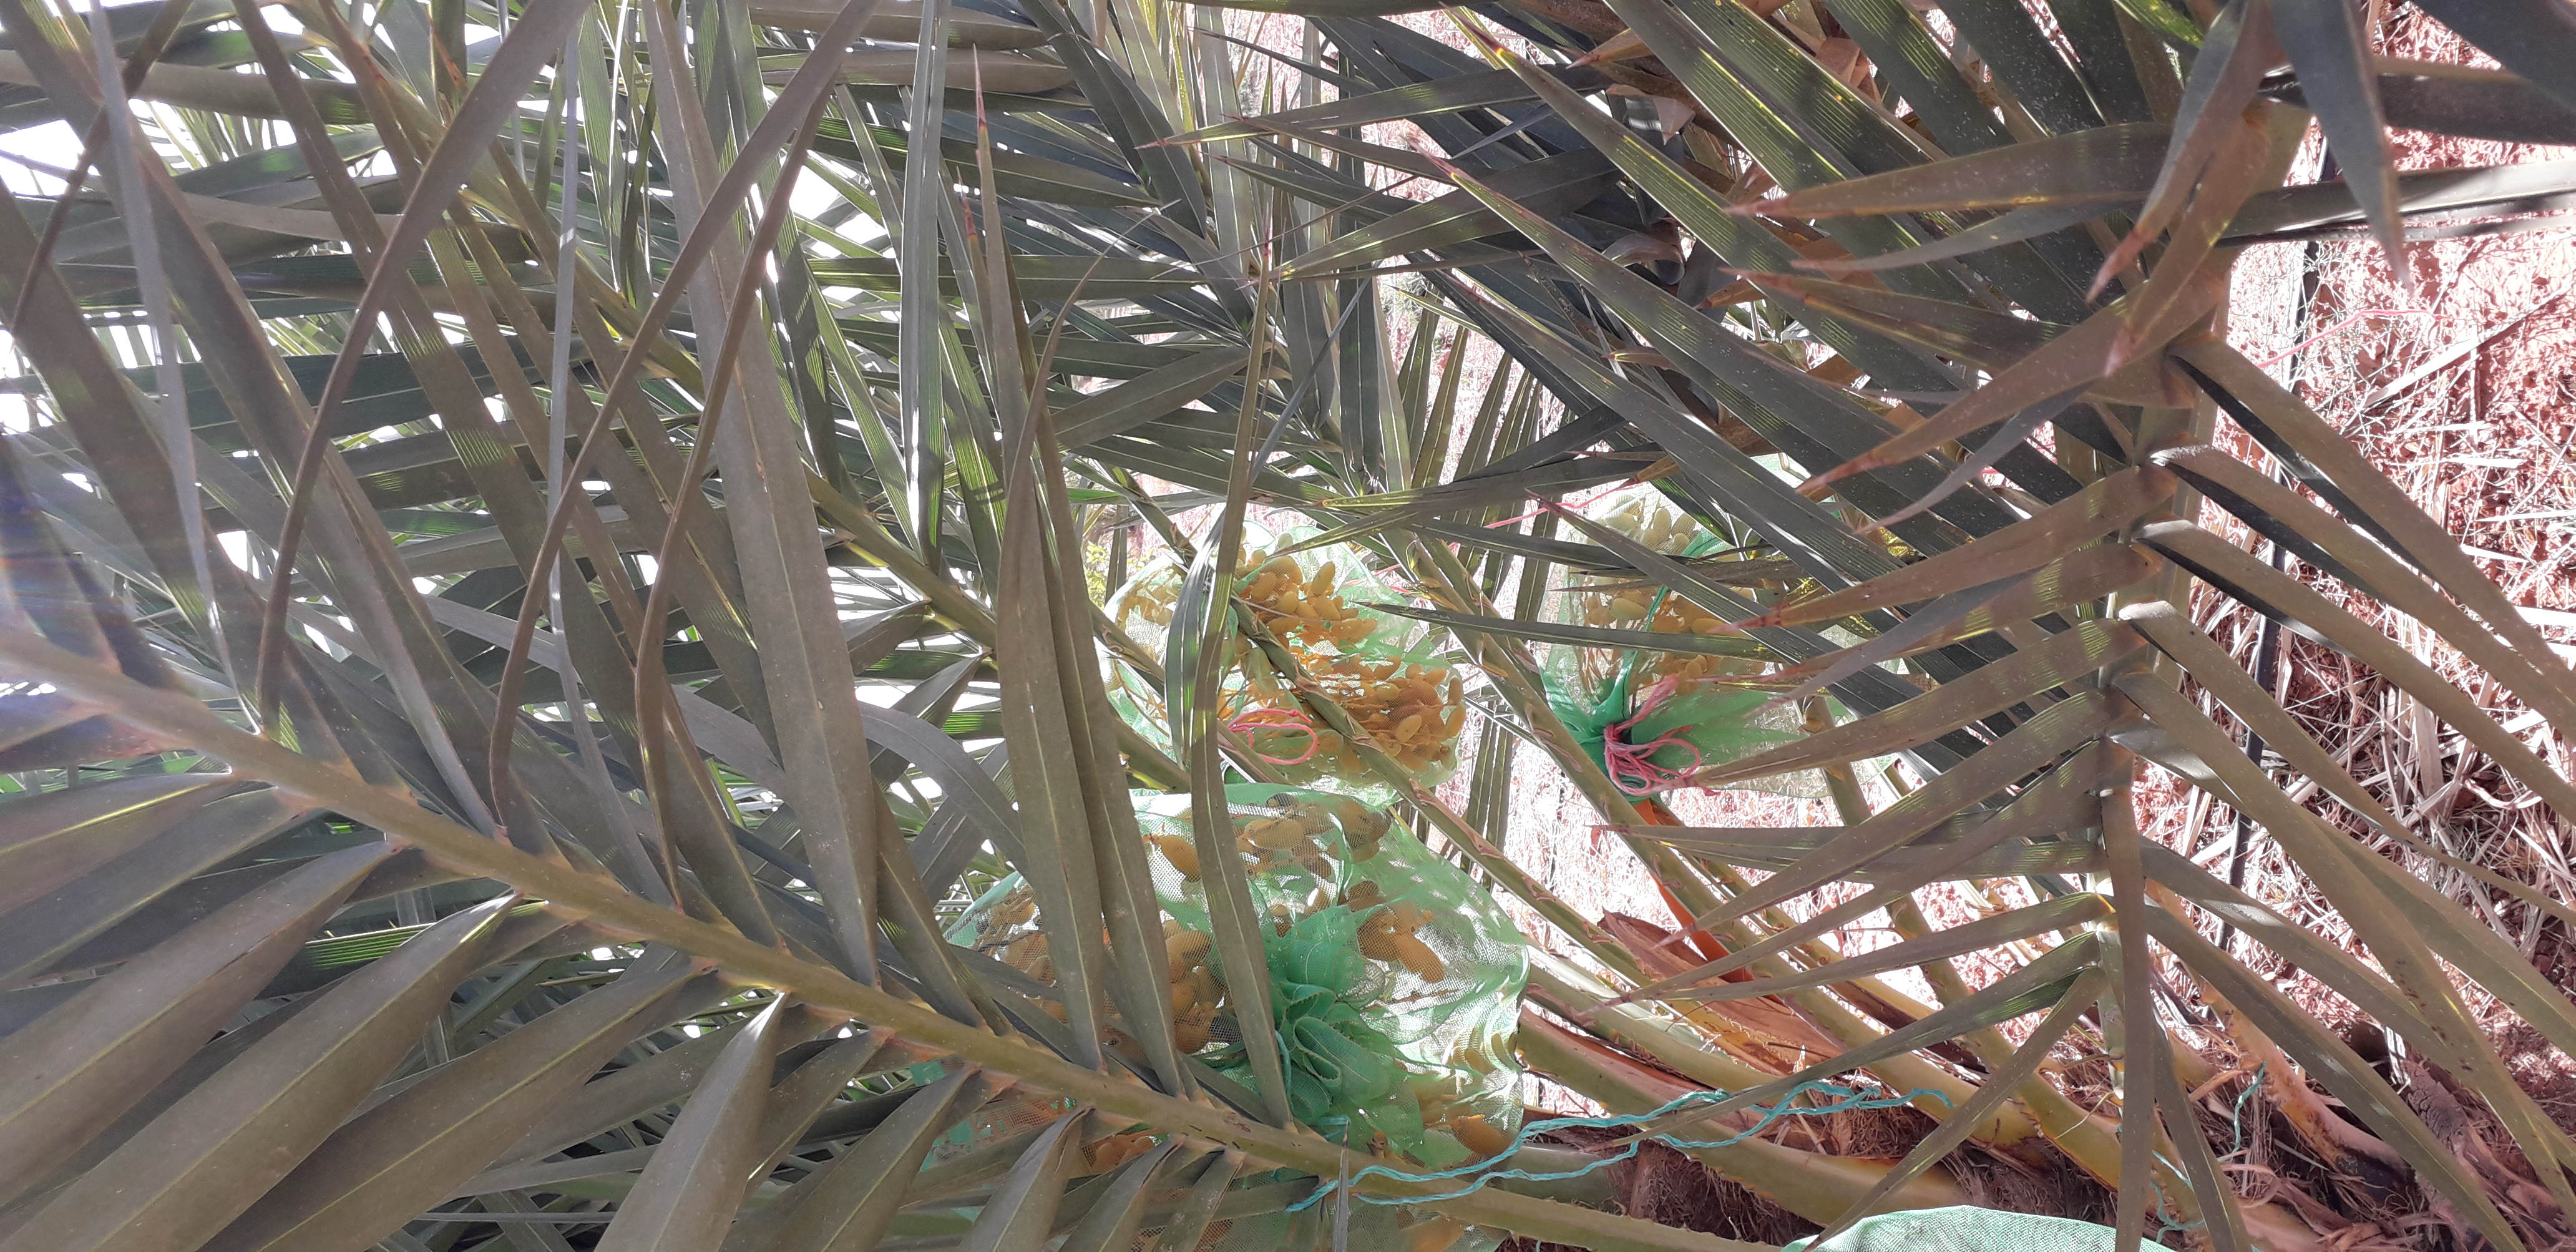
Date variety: kholt